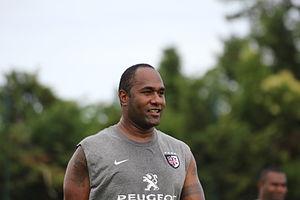
Vilimoni Delasau - Entrainement du stade toulousain du 18 juillet 2011
Vilimoni Delasau, né le 12 juillet 1977 à Ba, est un joueur de rugby à XV et de rugby à sept international fidjien qui évoluait au poste d'ailier.